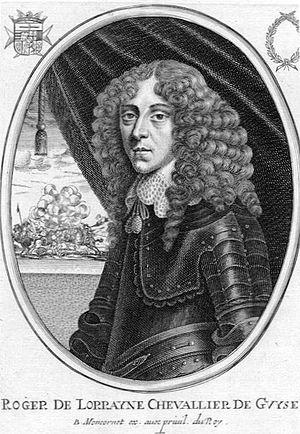
Roger de Lorraine, chevalier de Guise, est un membre de la Maison de Guise, branche cadette et Française de la Maison de Lorraine né le 21 mars 1624 et mort le 6 septembre 1653 à Cambrai.